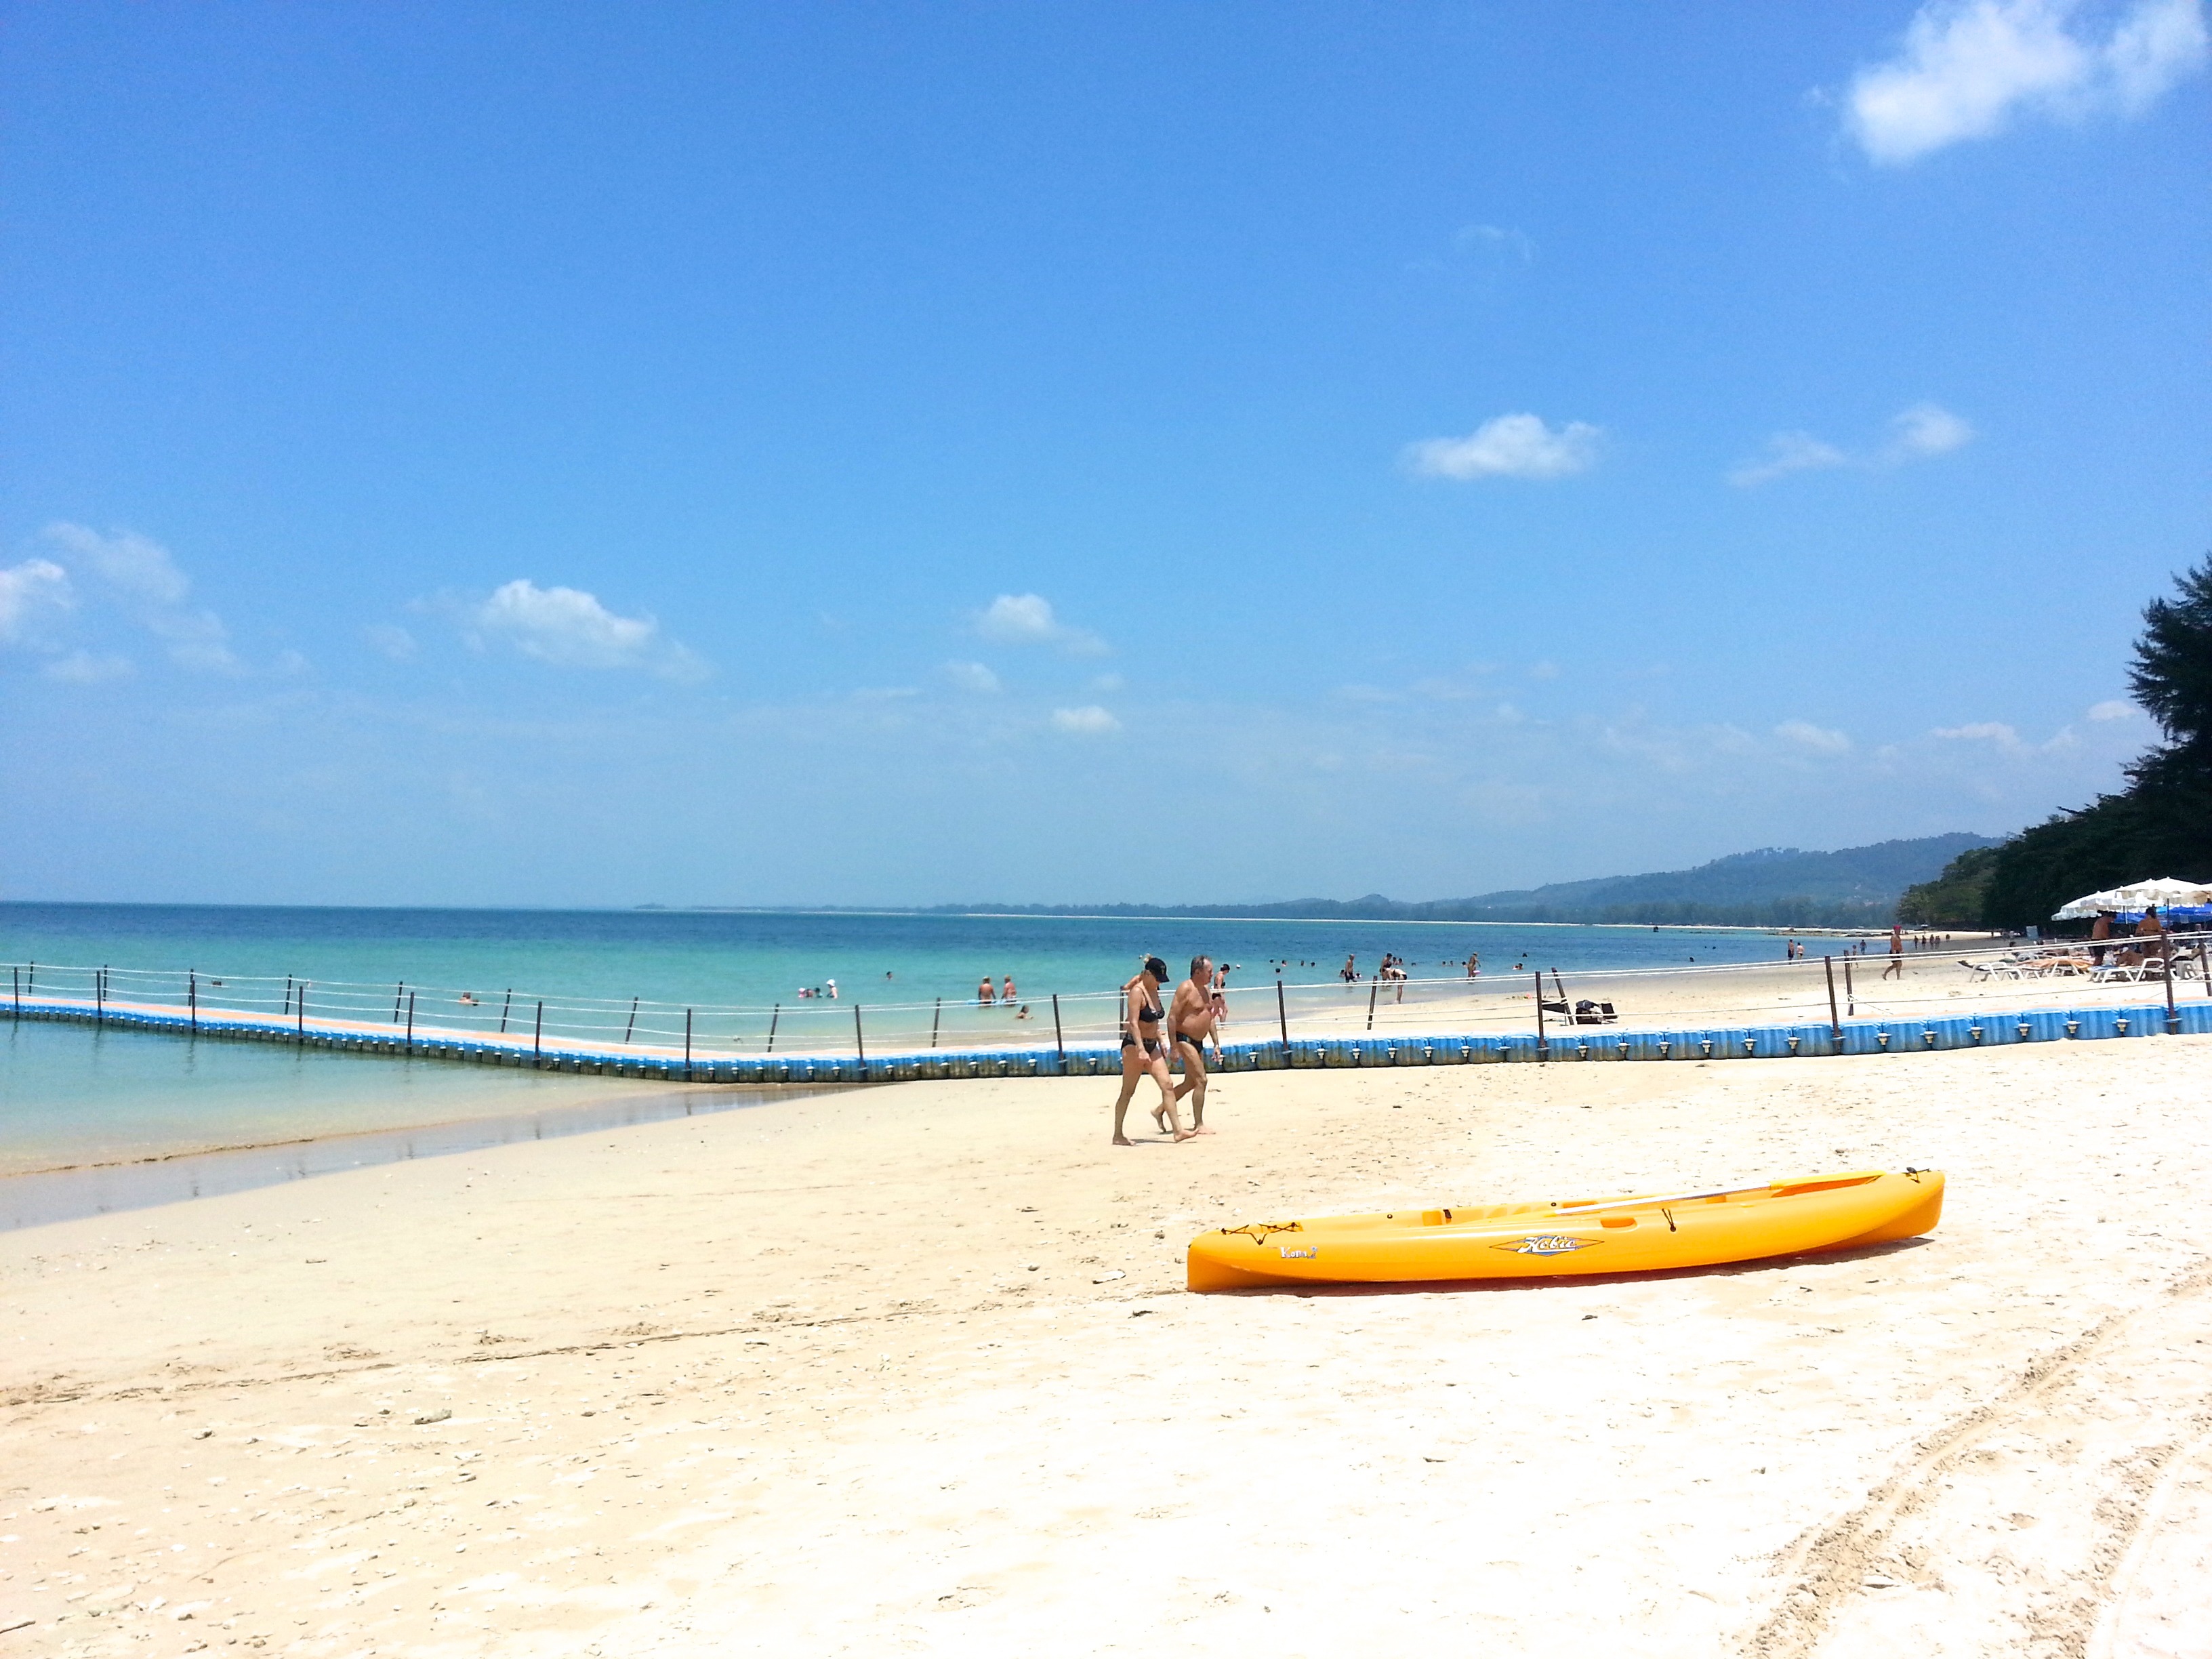
beach, sea, coast, nature, sand, ocean, shore, summer, vacation, travel, vehicle, holiday, bay, thailand, body of water, white sand, cape, phuket, vocation, khao lak